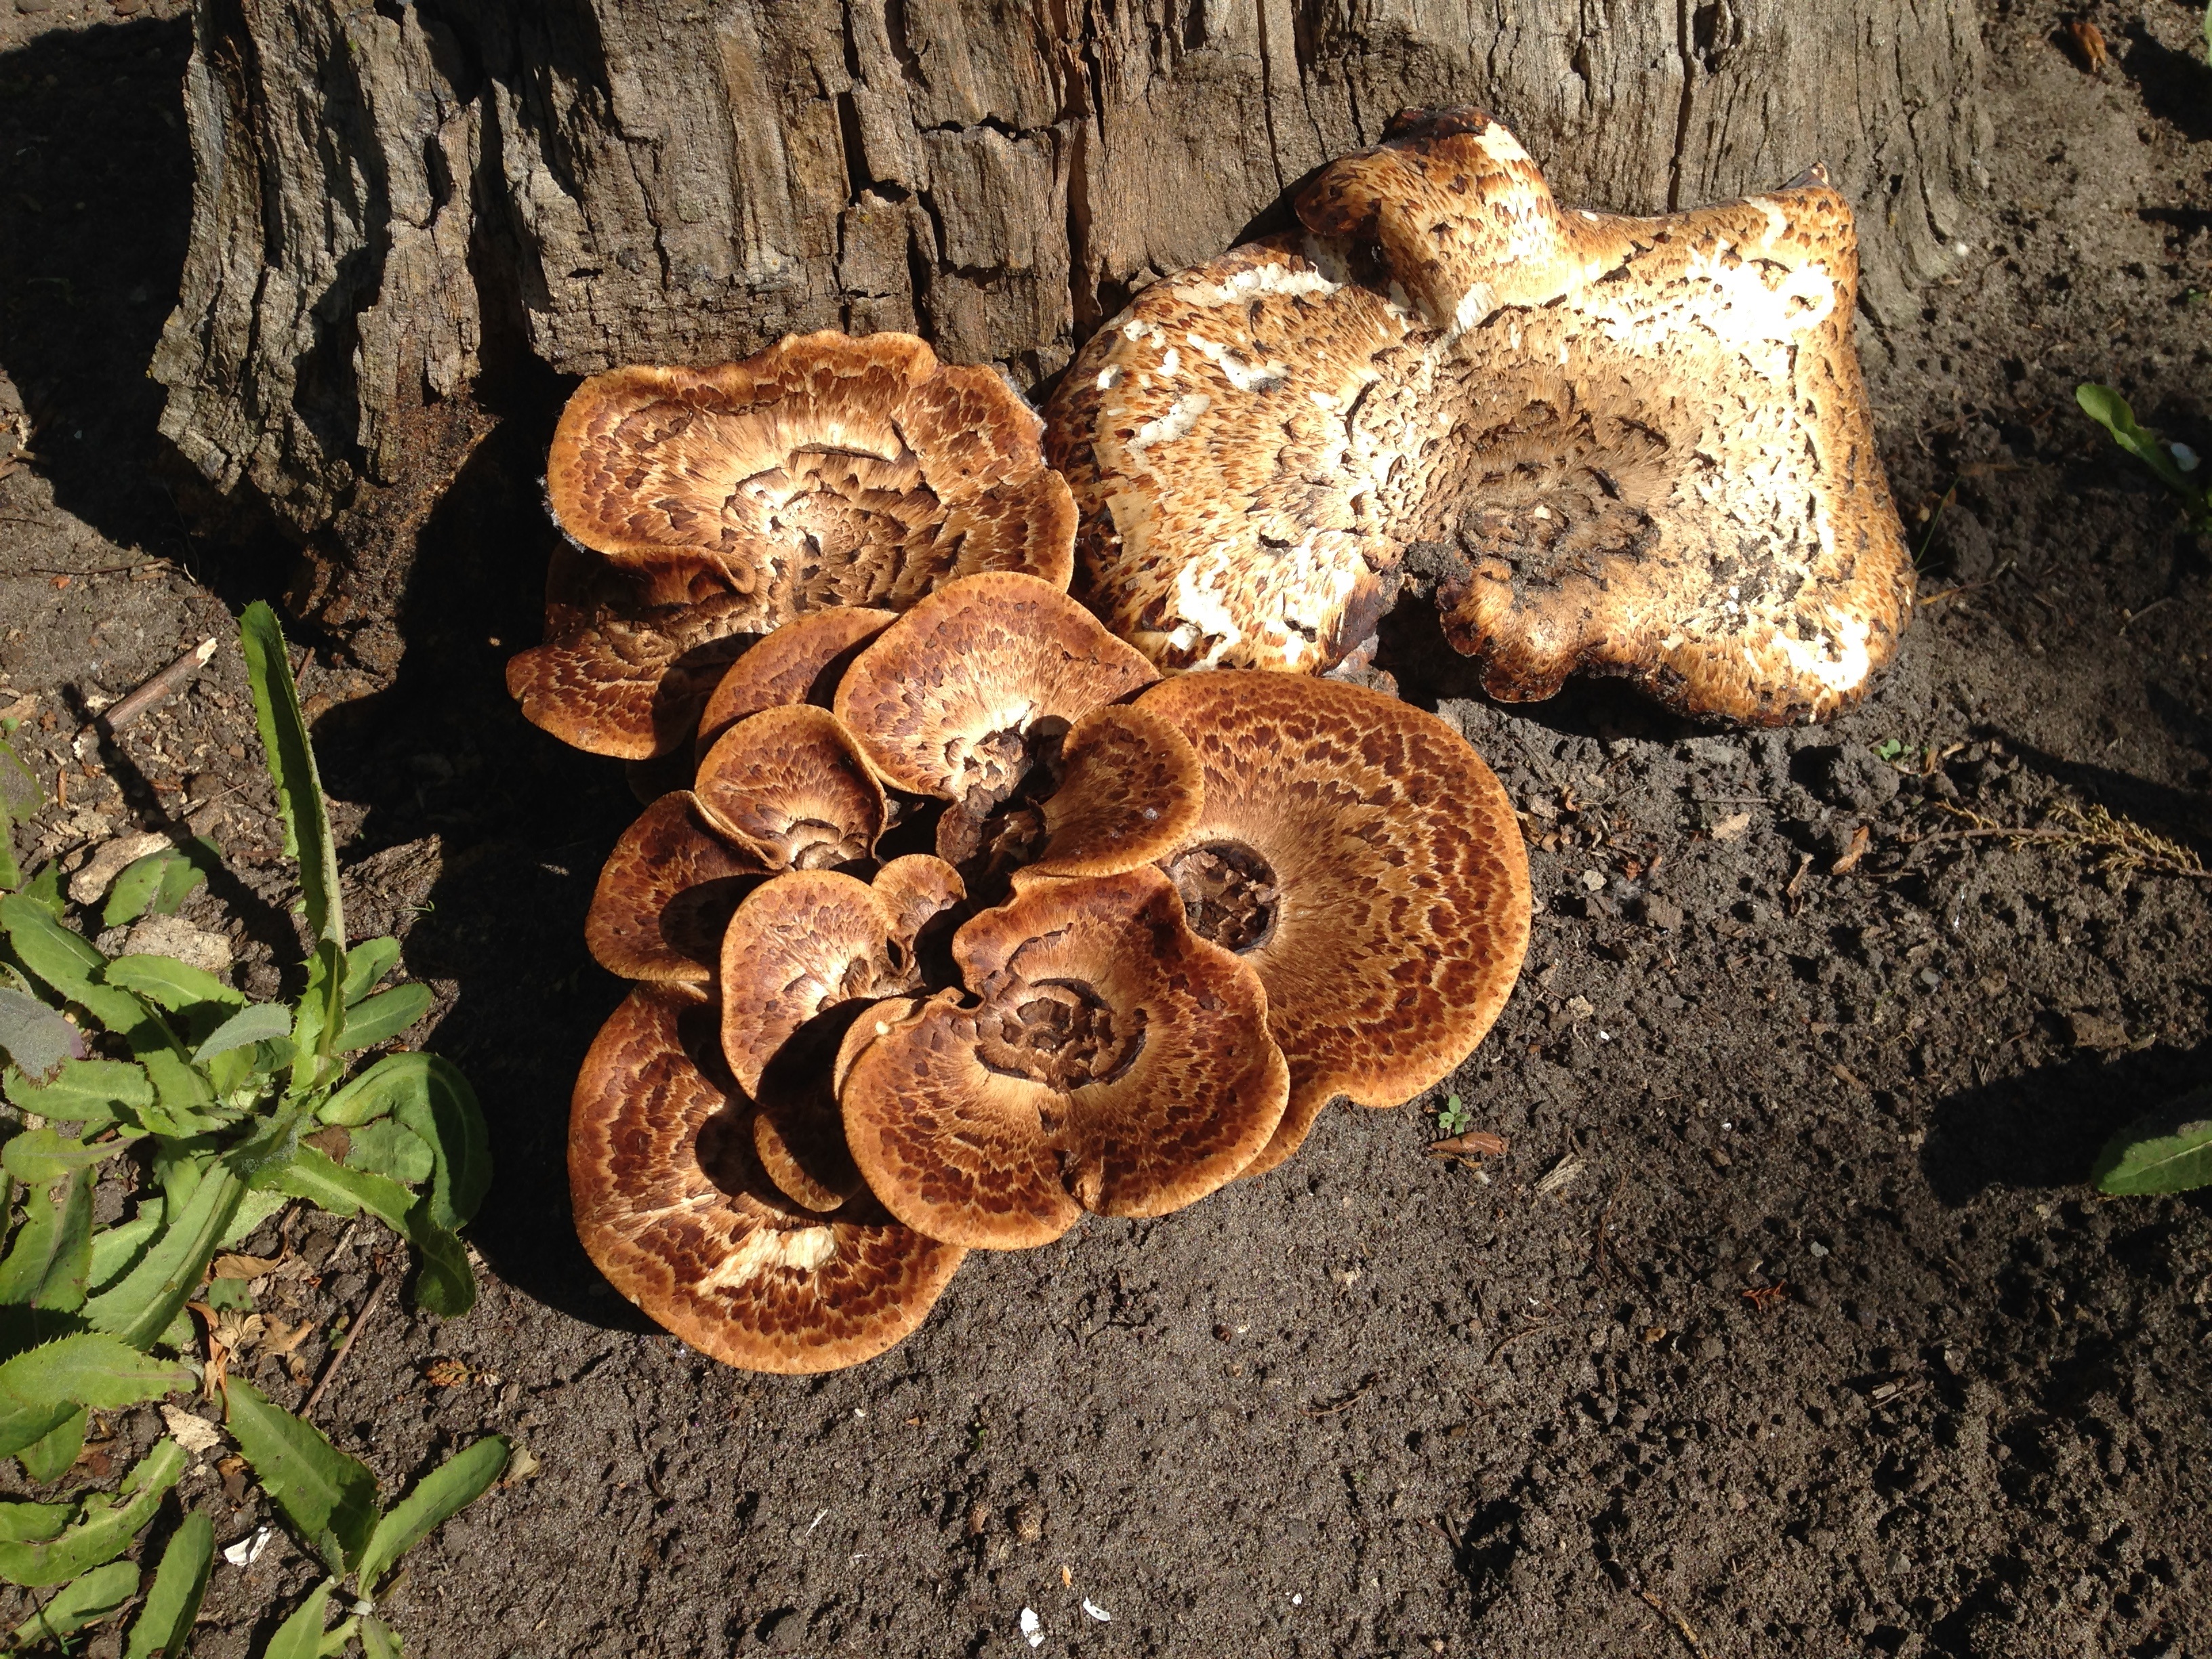
tree, nature, forest, wood, autumn, soil, mushroom, leaves, fungus, tracks, fungi, mushrooms, agaric, fall colors, macro photography, edible mushroom, shiitake, medicinal mushroom